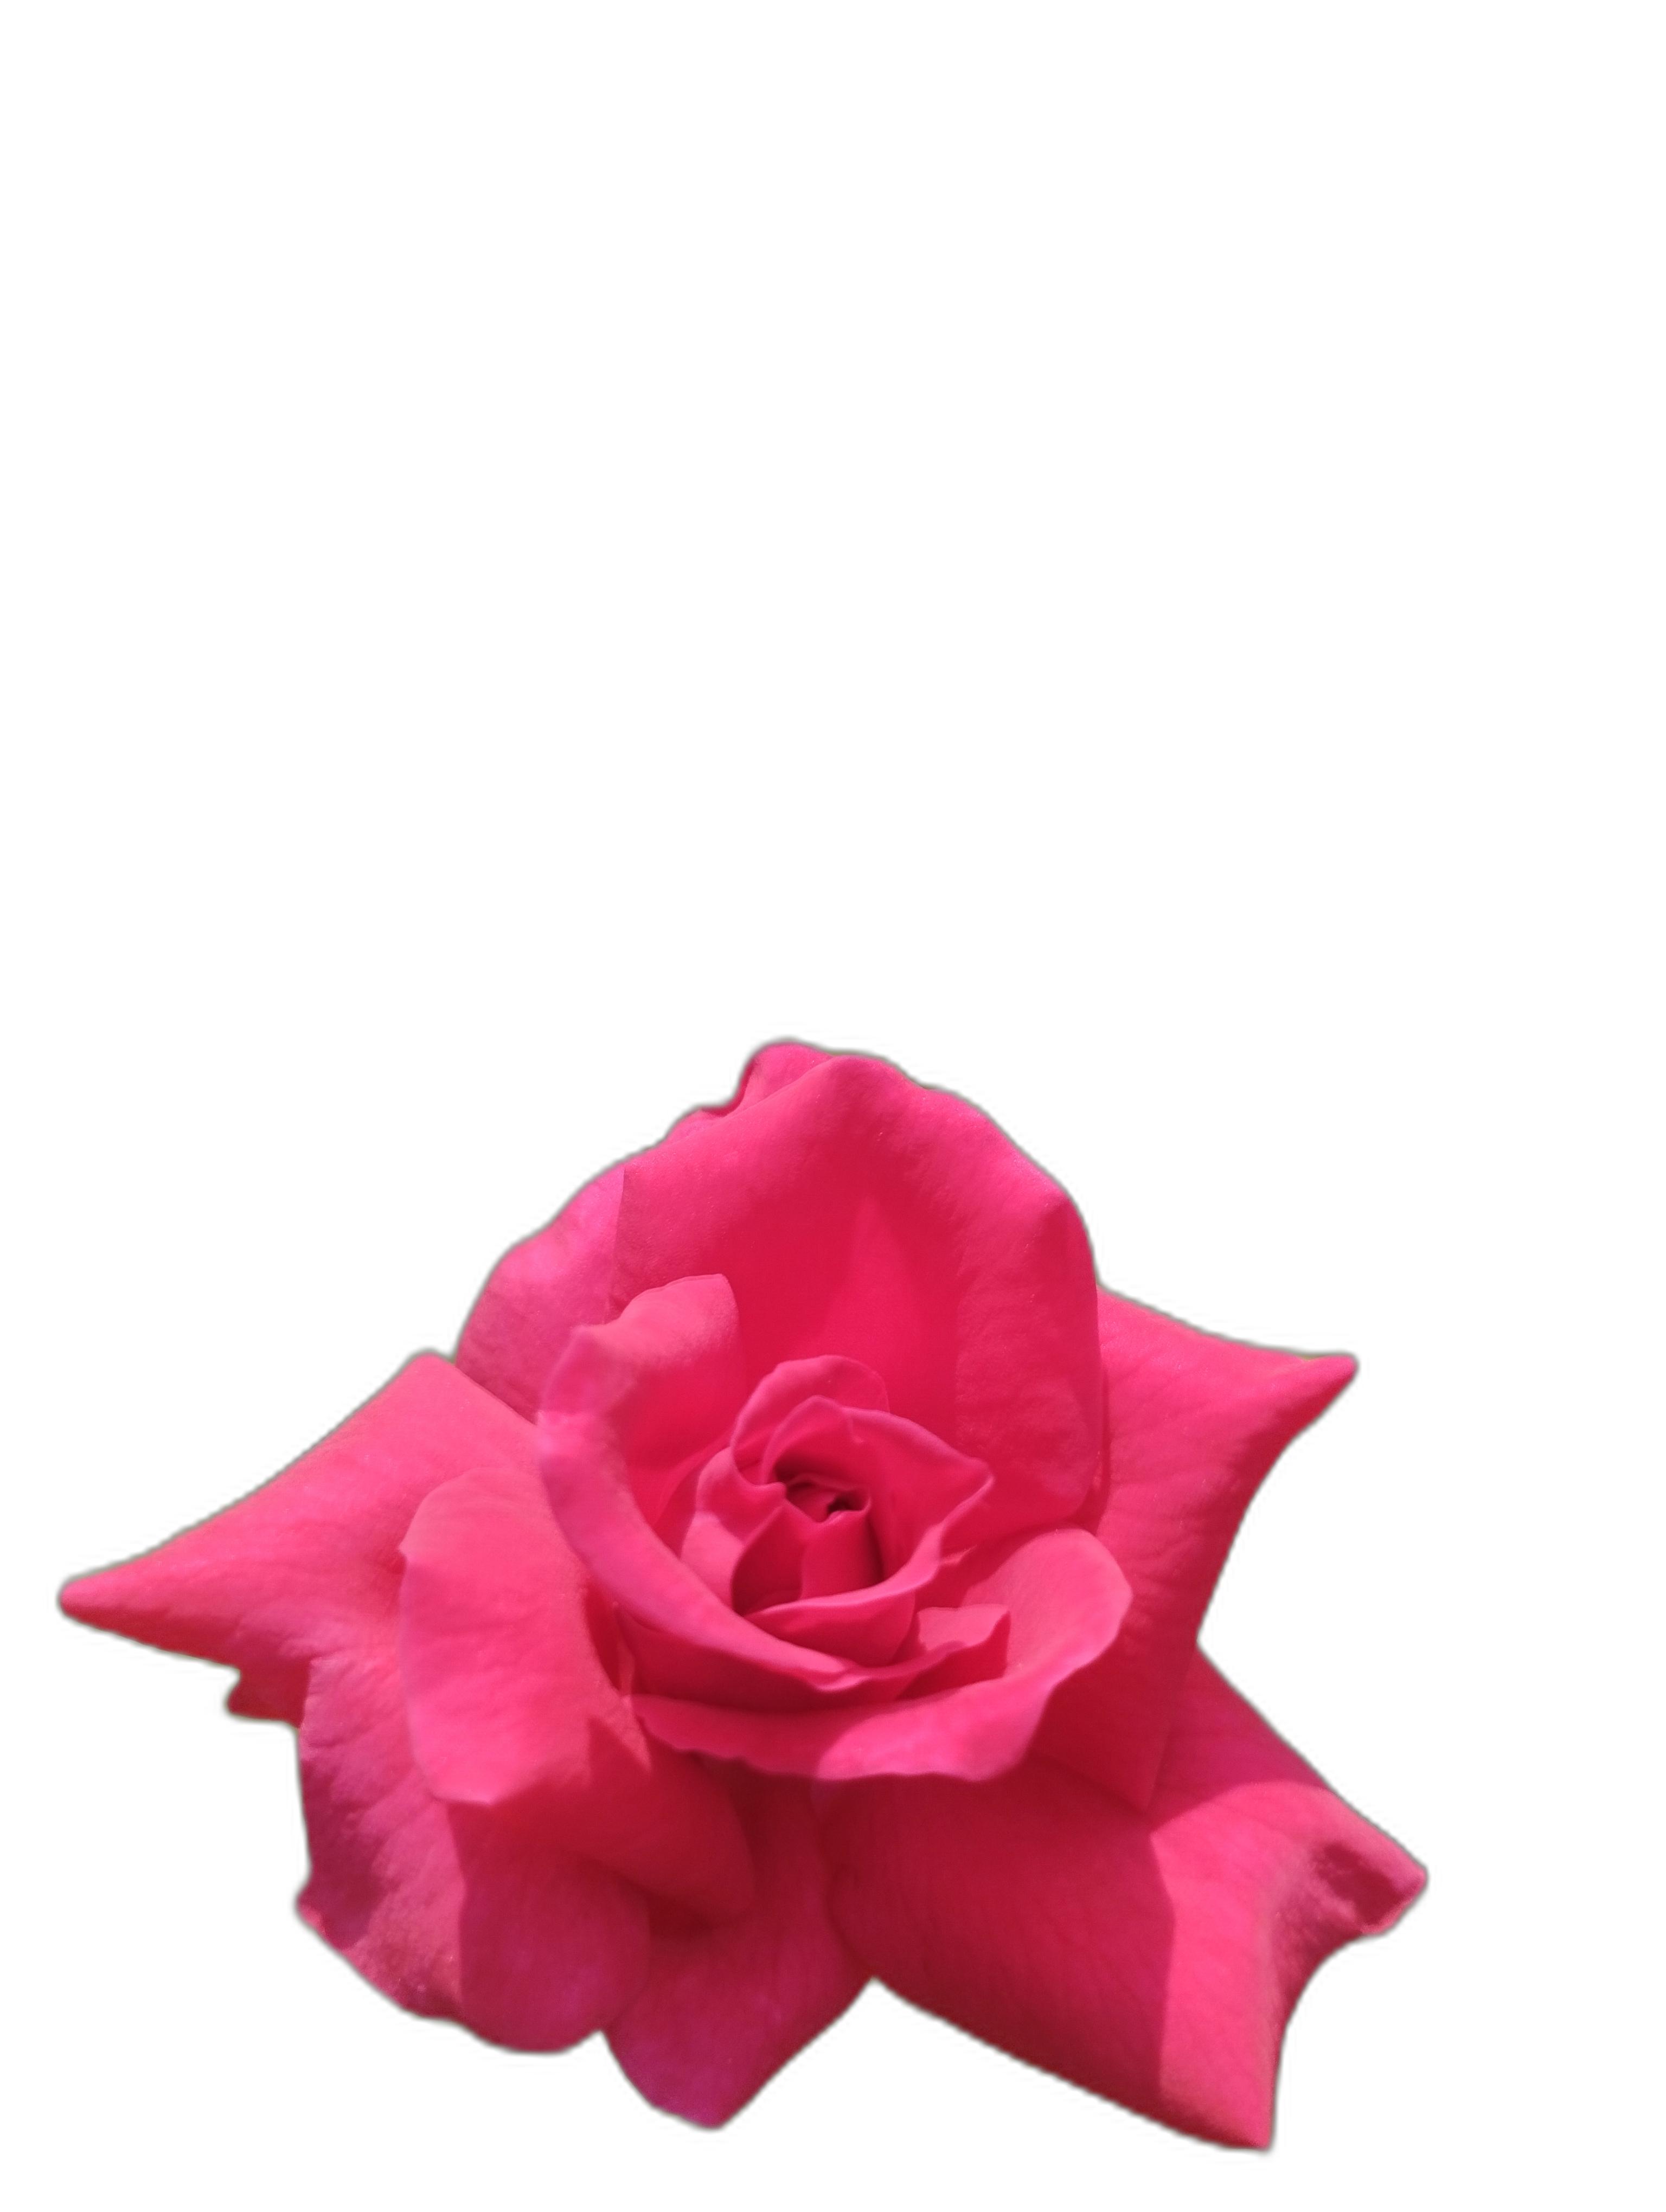
Label: Rose